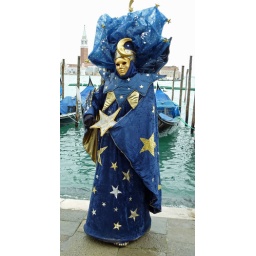
Character in blue stars near the water in Venice (P1000481a)